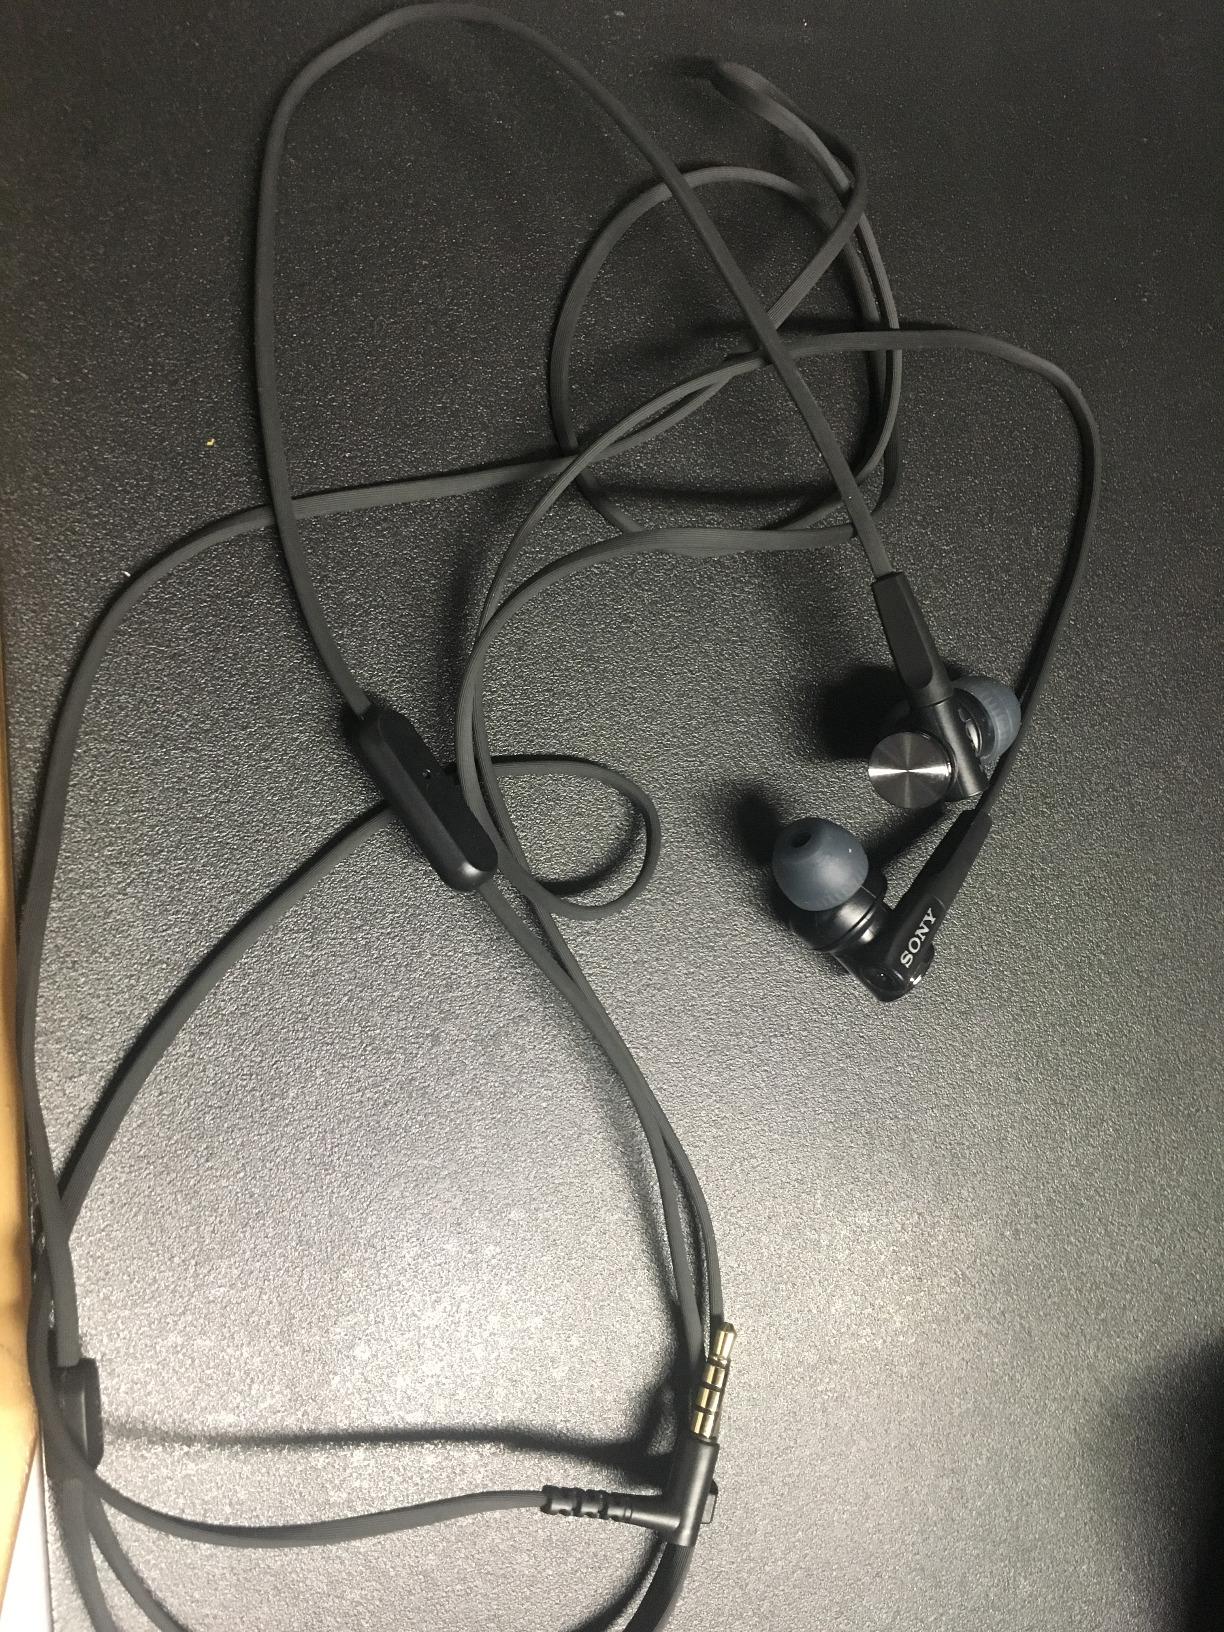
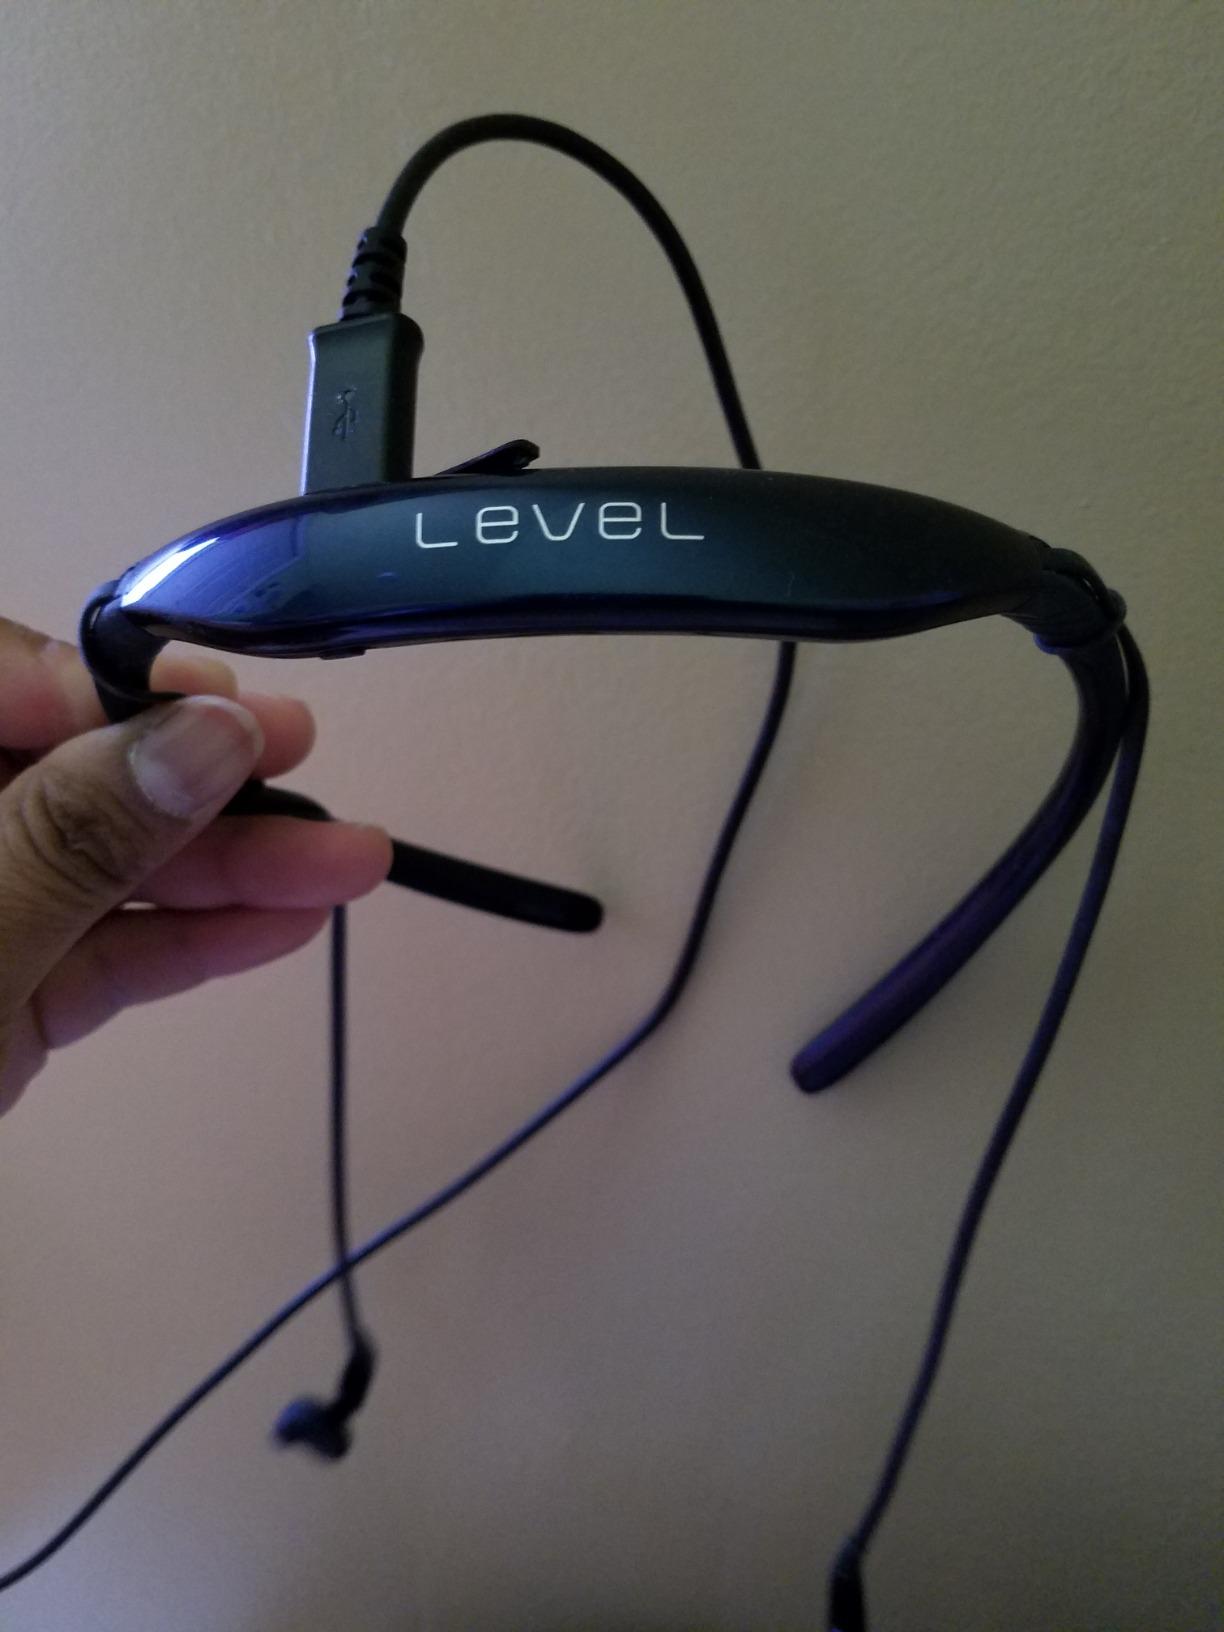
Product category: headphones
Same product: no